Louis Kohmueller House

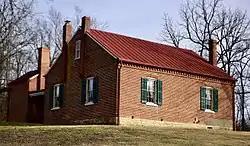

Louis Kohmueller House, also known as the Fred Kohmueller House, is a historic home located at Washington, Franklin County, Missouri. It was built about 1878, and is a one-story, brick dwelling on a stone foundation. It has a side-gable roof and segmental arched door and window openings. Attached to the house by a low-pitched shed roof is a -story smoke house. Also on the property is the contributing large frame barn (c. 1908).